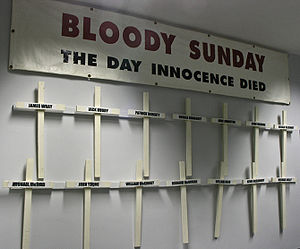
Bloody Sunday
Mindesmærke om begivenheden
Bloody Sunday var en hændelse, der fandt sted den 30. januar 1972 i kvarteret Bogside i byen Londonderry i Nordirland, hvor 26 demonstranter og tilskuere blev skudt af soldater fra den britiske hær. Tretten mænd, hvoraf syv var teenagere, døde umiddelbart eller kort tid efter og yderligere en mand døde 4½ måned senere som følge af kvæstelserne under skyderiet. To demonstranter kom også til skade, da de blev kørt ned af militærkøretøjer. Fem tilskadekomne var skudt i ryggen.